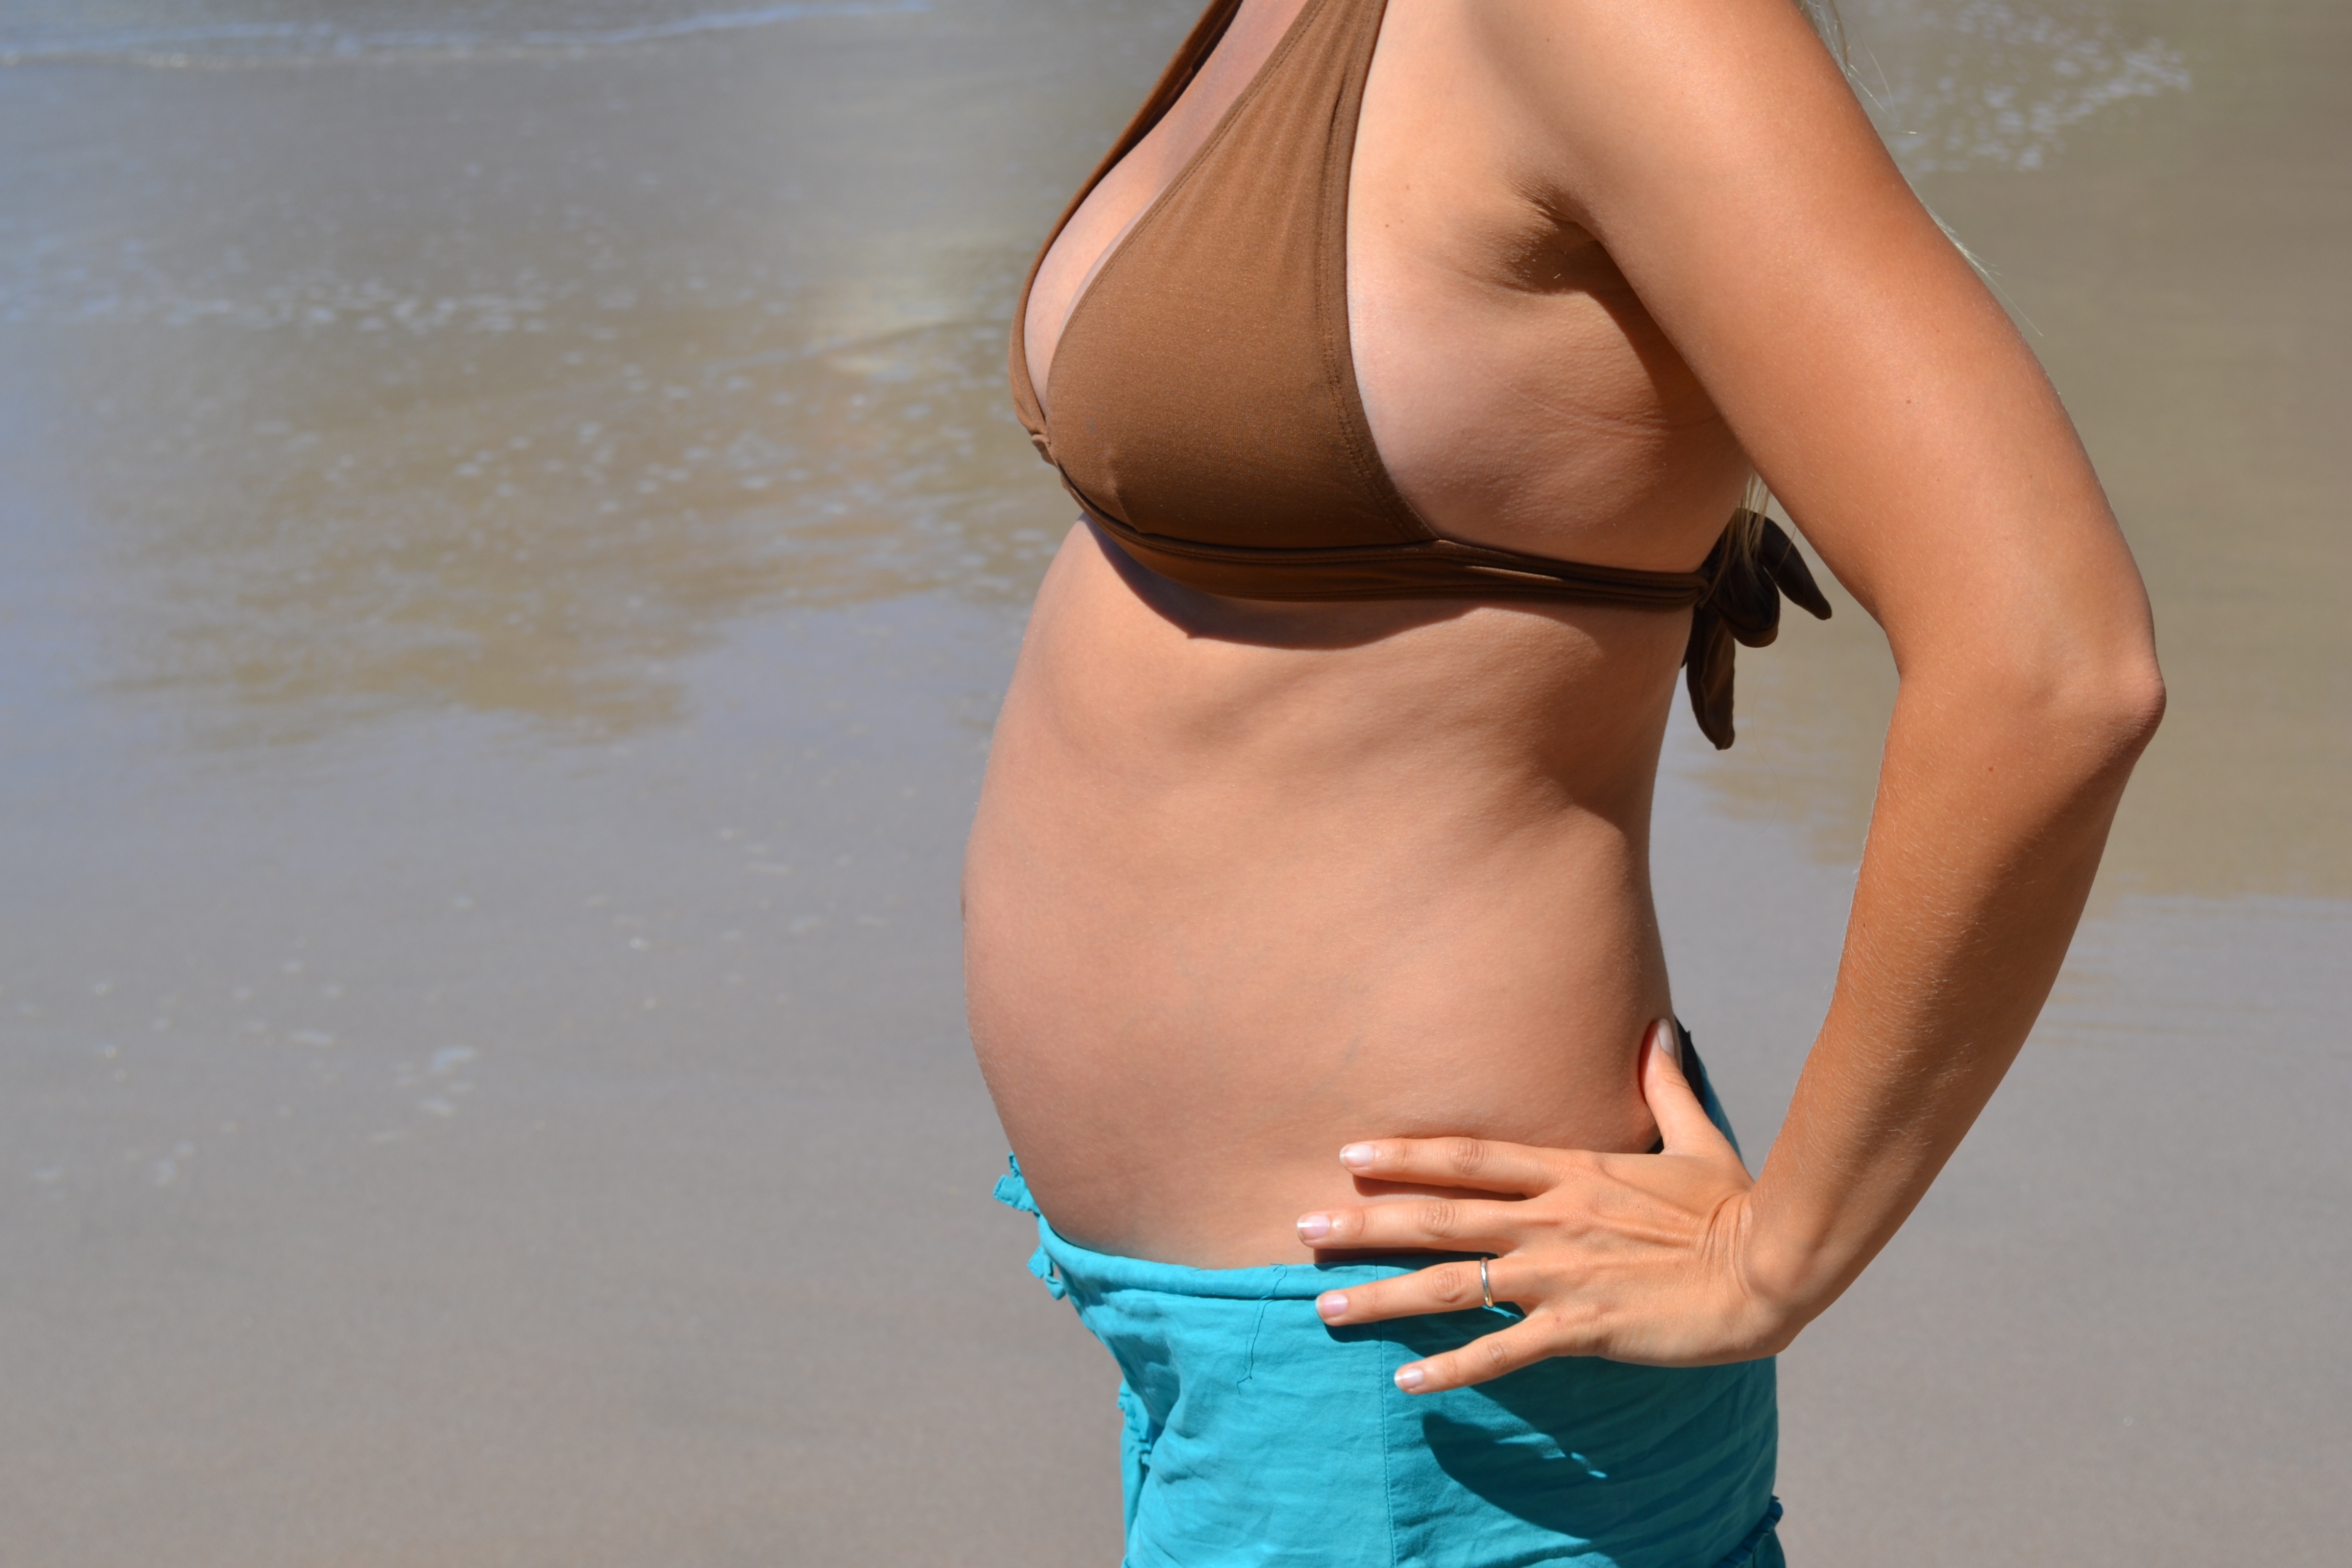
hand, beach, person, girl, woman, trunk, leg, model, finger, clothing, muscle, swimwear, chest, pregnancy, motherhood, human body, thigh, skin, beauty, blond, abdomen, photo shoot, sense, undergarment, art model